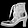
Label: Ankle boot